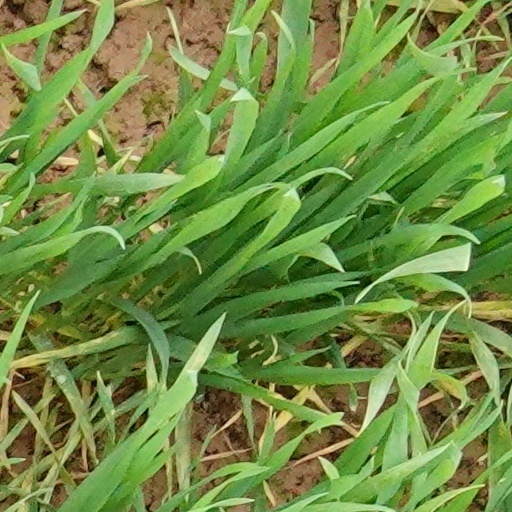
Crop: wheat